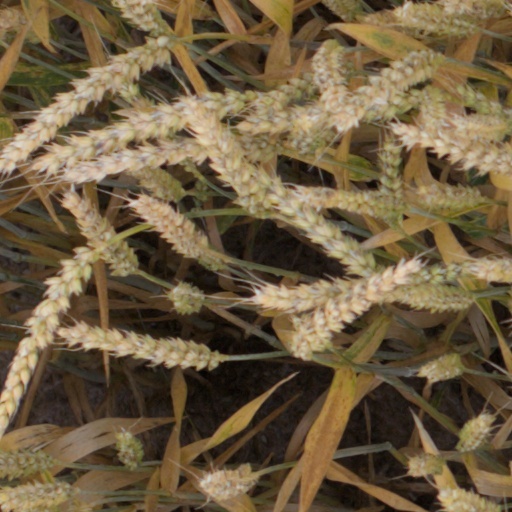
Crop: wheat